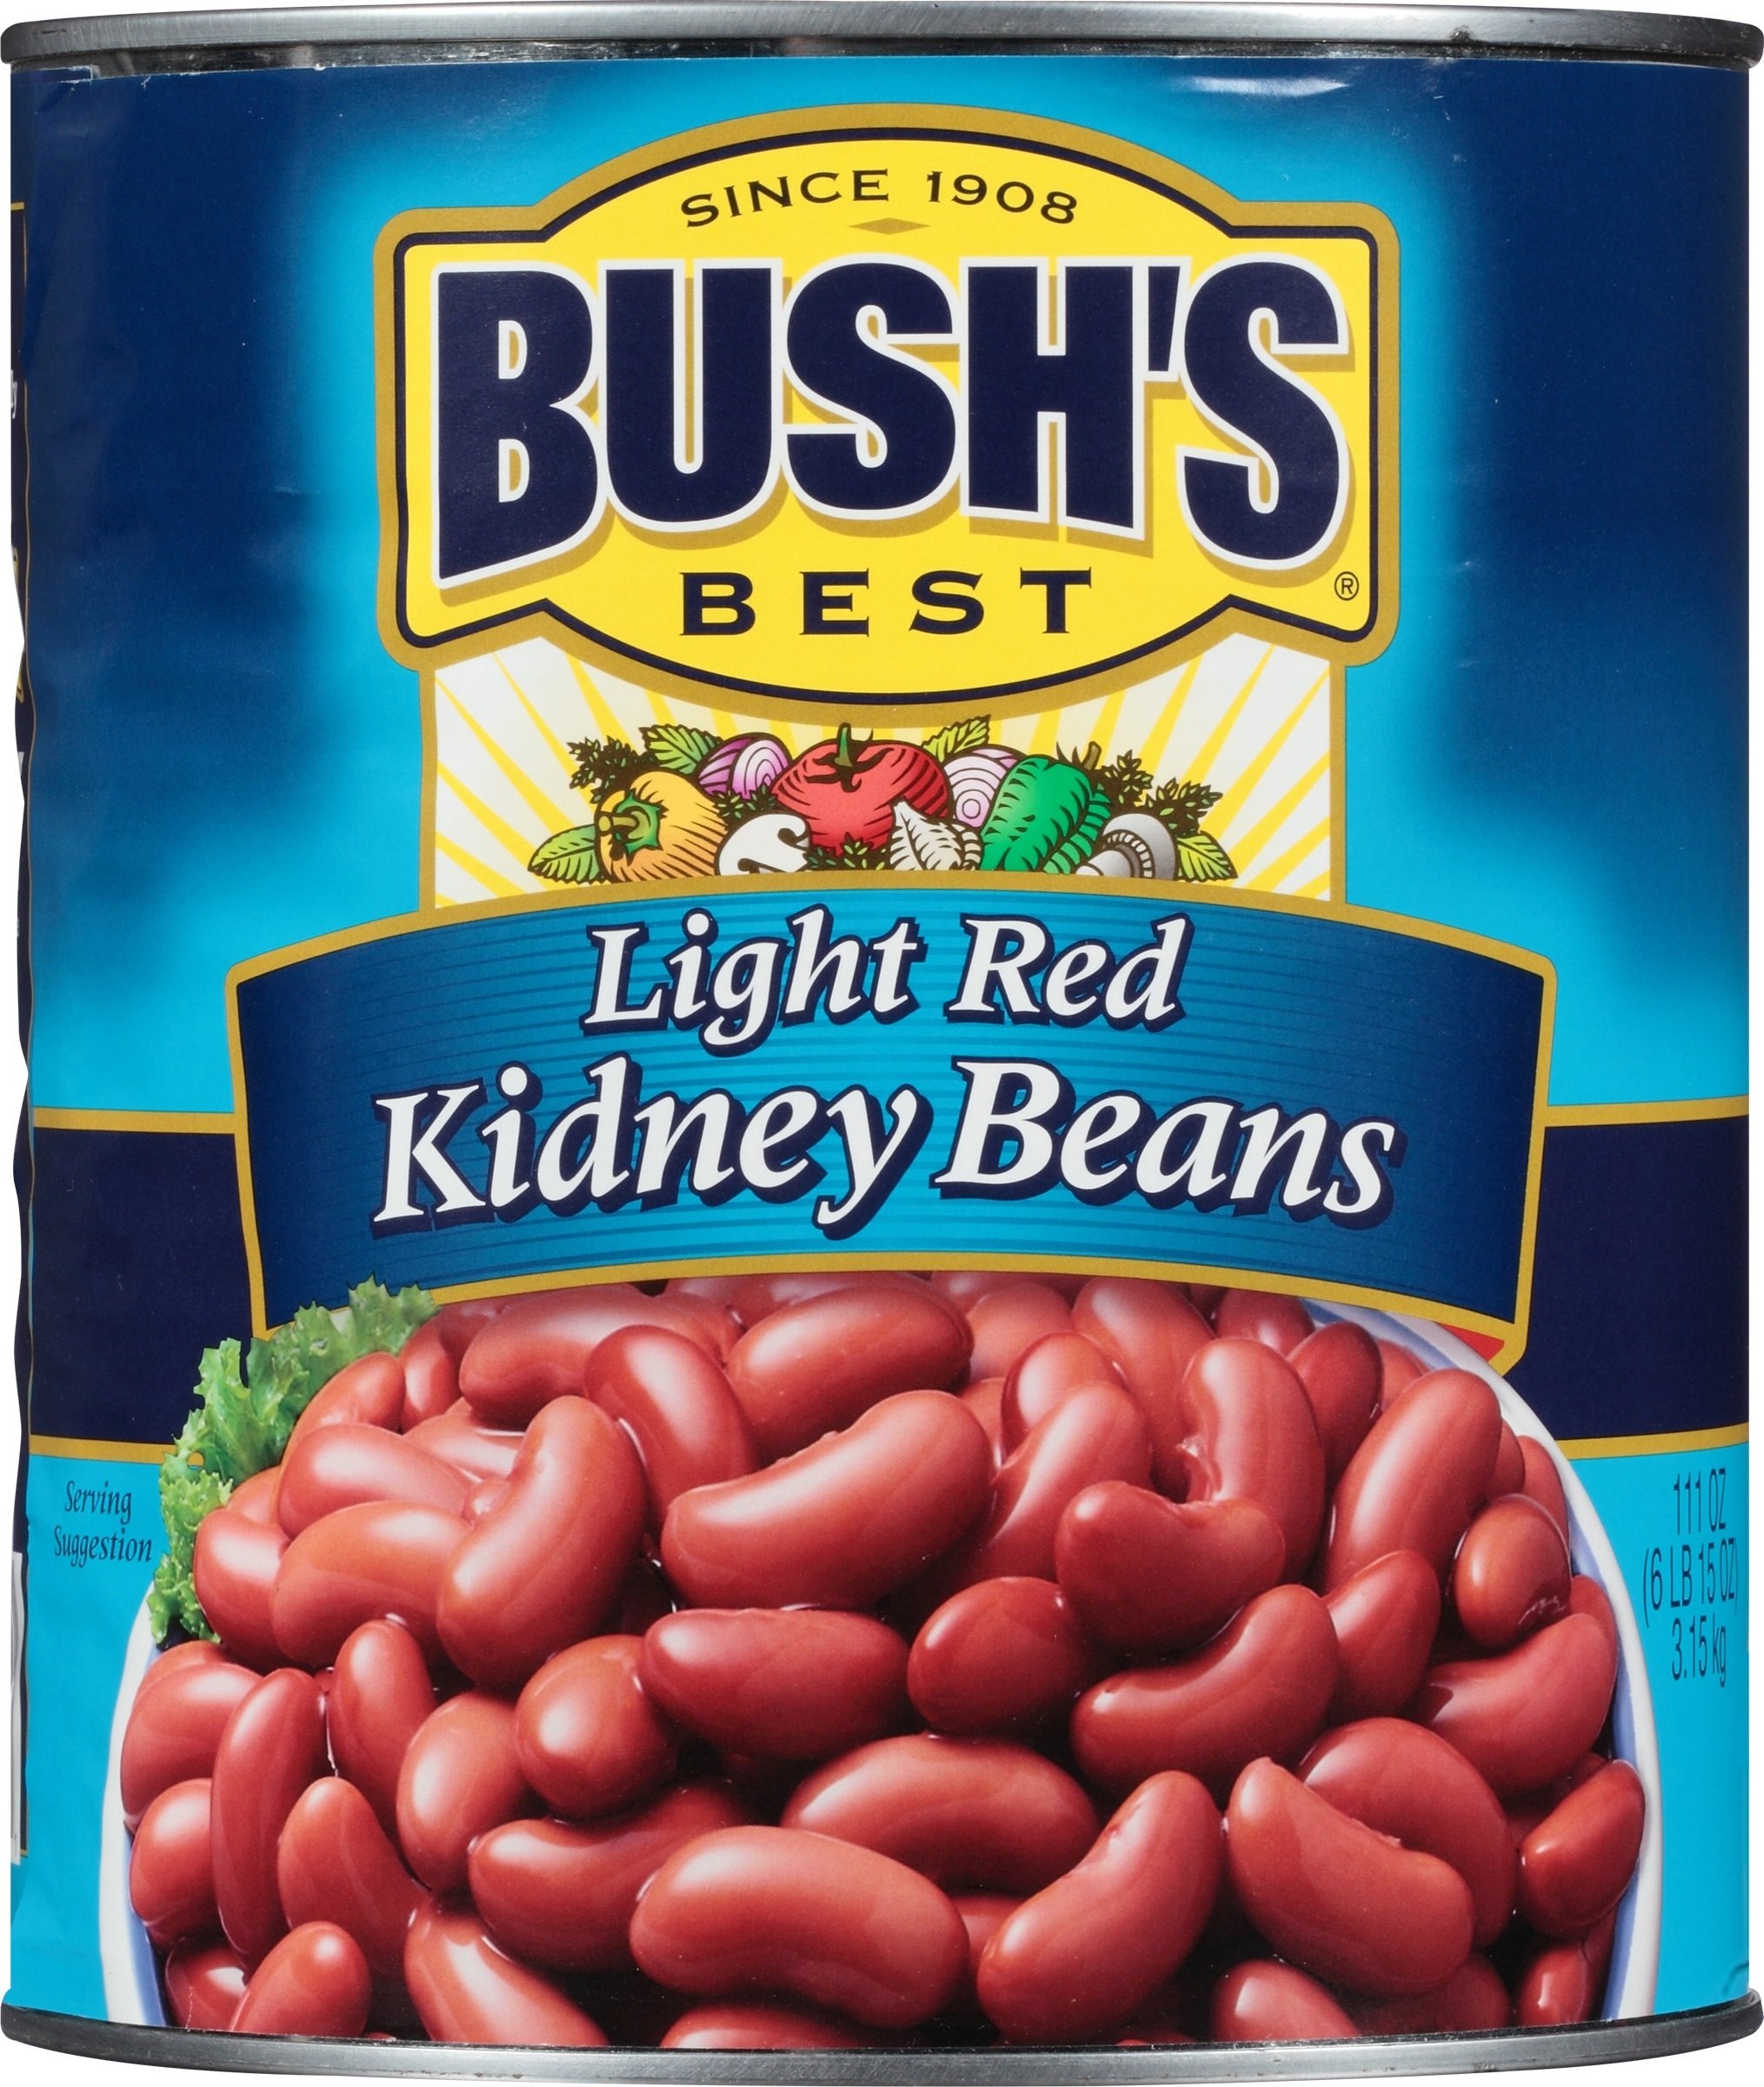
Item Name: Bush's Best Light Red Kidney Beans 111 oz (6 cans)
Bullet Point 1: A full-bodied bean with a firm texture and slightly sweet flavor
Bullet Point 2: Fat-free, cholesterol-free
Bullet Point 3: Naturally gluten-free
Bullet Point 4: 7g of protein, 7g of fiber
Bullet Point 5: 111 ounce can
Value: 666.0
Unit: ounce

Price: 2.9